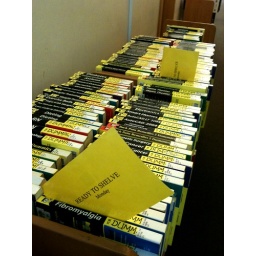
Hundreds of Dummies books waiting to be reshelved at the library after being relocated yesterday by a "prankster."